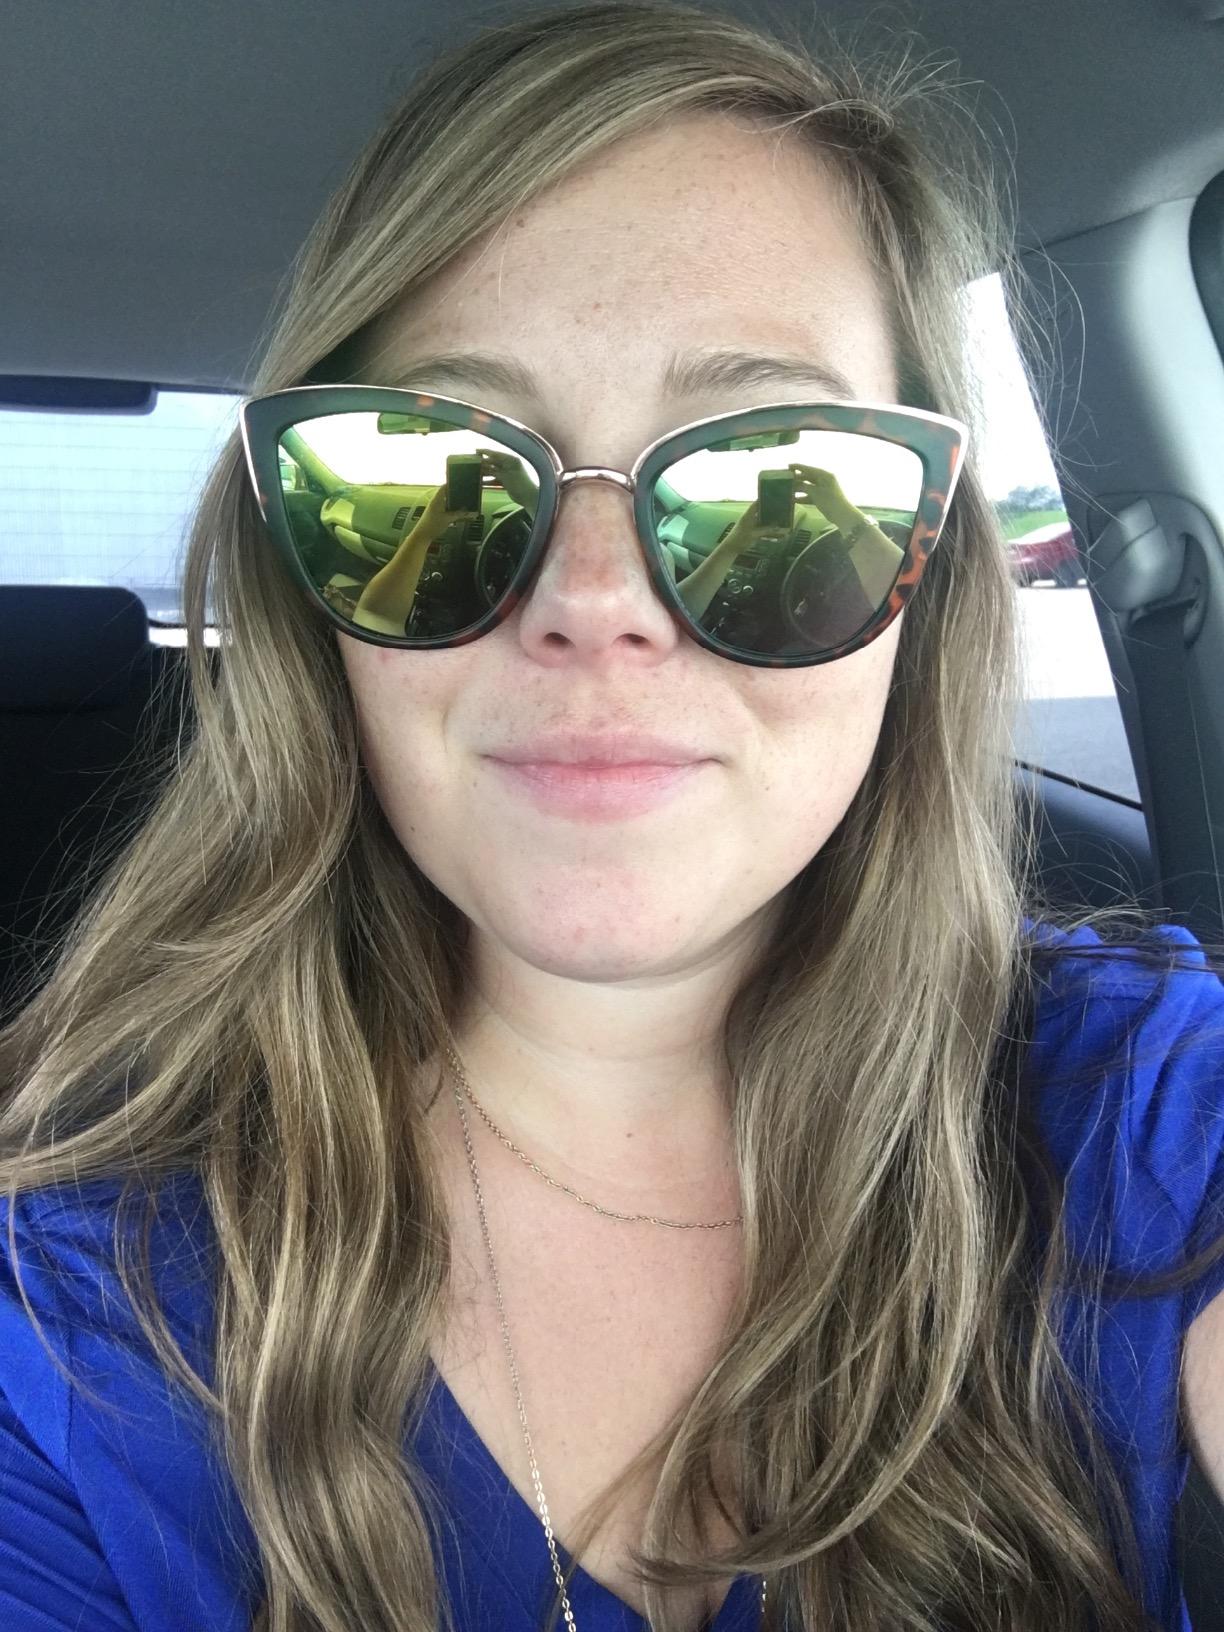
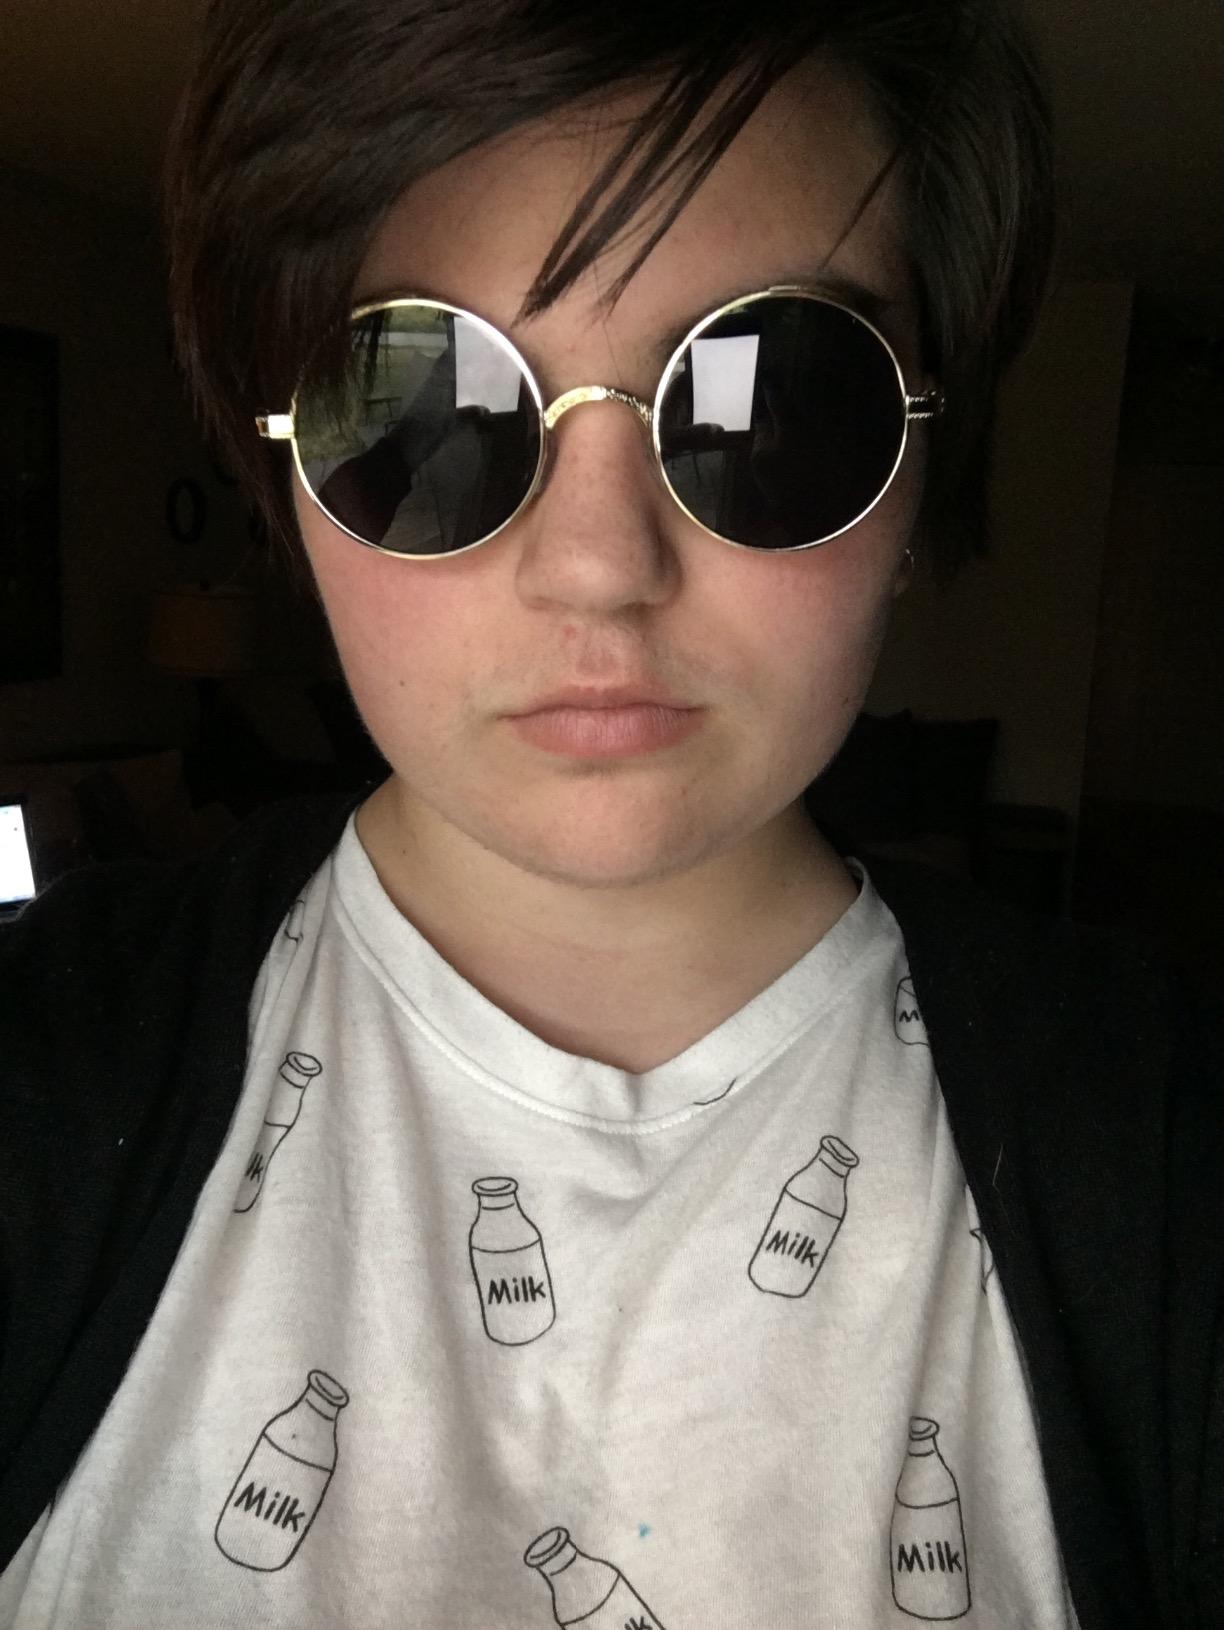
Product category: accessories_sunglasses
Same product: no